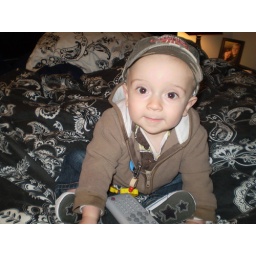
Hangin out on Mama's bed looking like a big boy in that hat.